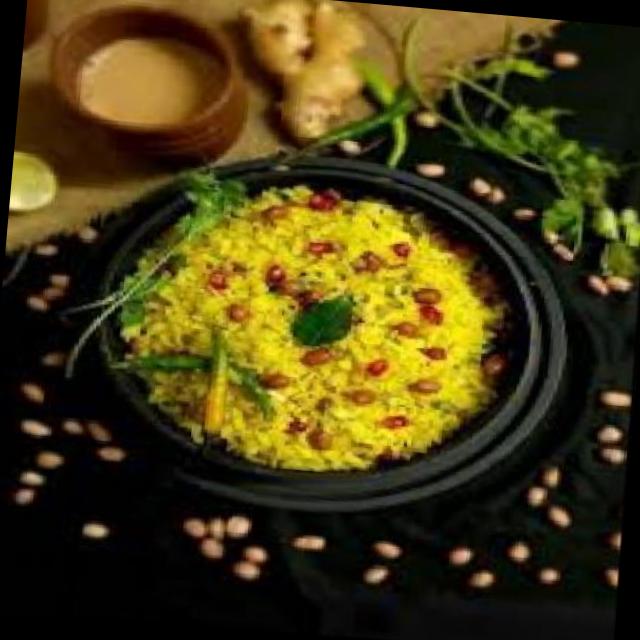
Dish: poha